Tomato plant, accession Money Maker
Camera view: tilt-top (135 deg); turntable rotation: 120 degrees
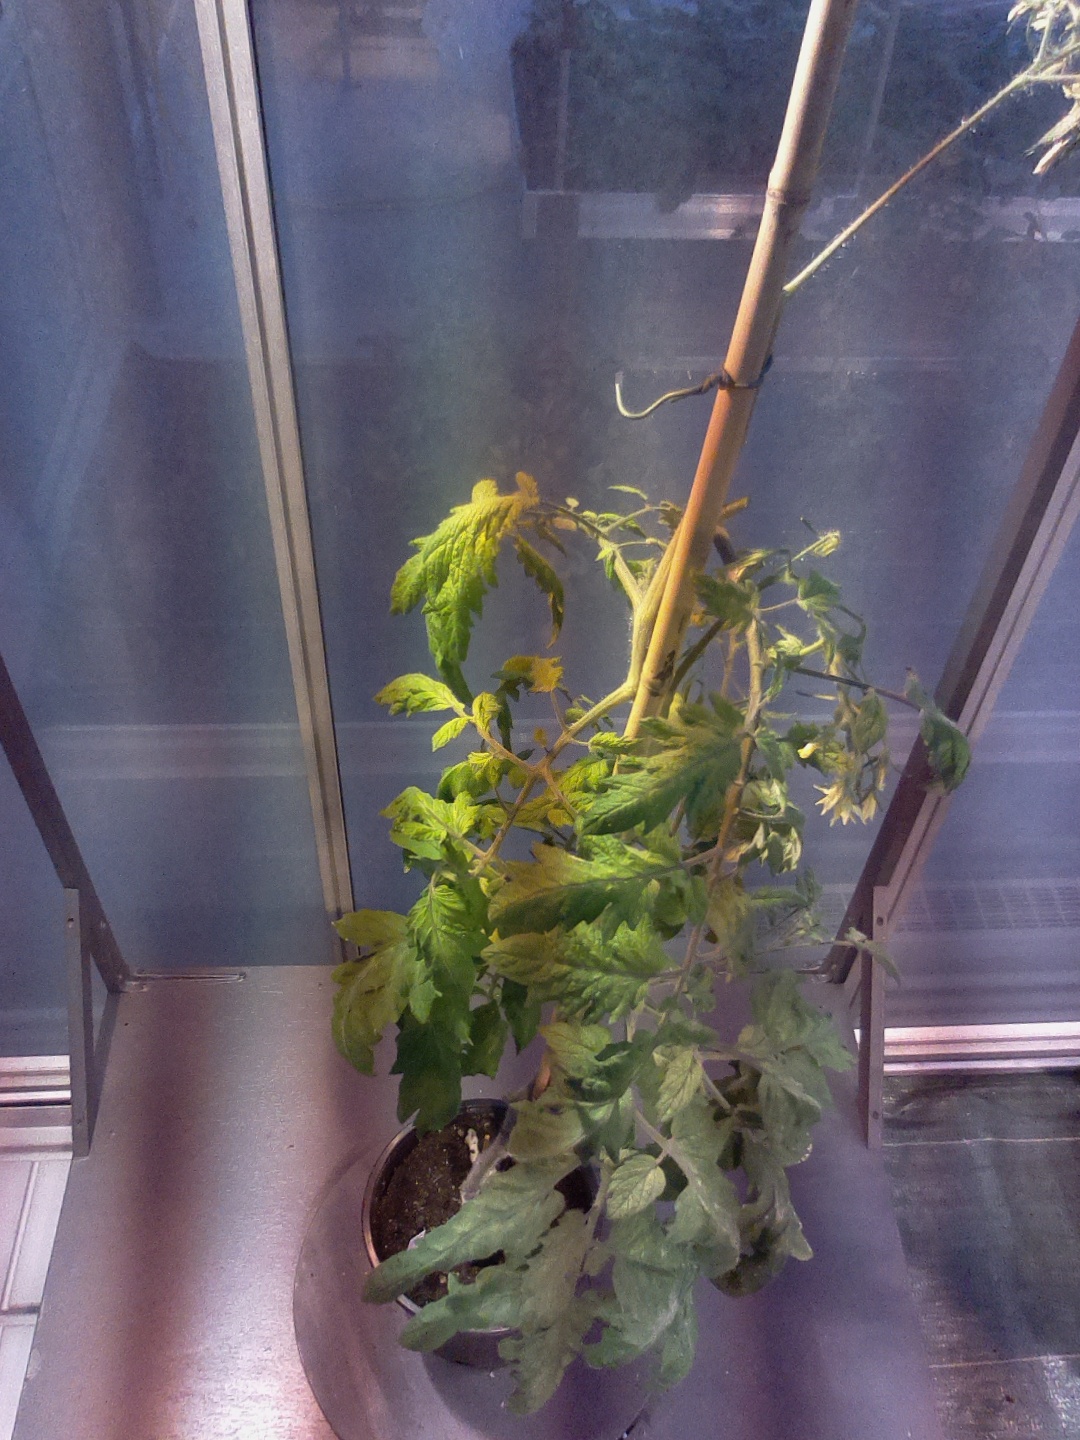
BBCH growth stage 74: 40%-50% of final fruit size